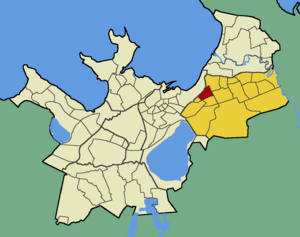
Kurepõllu est un quartier du district de Lasnamäe à Tallinn en Estonie.